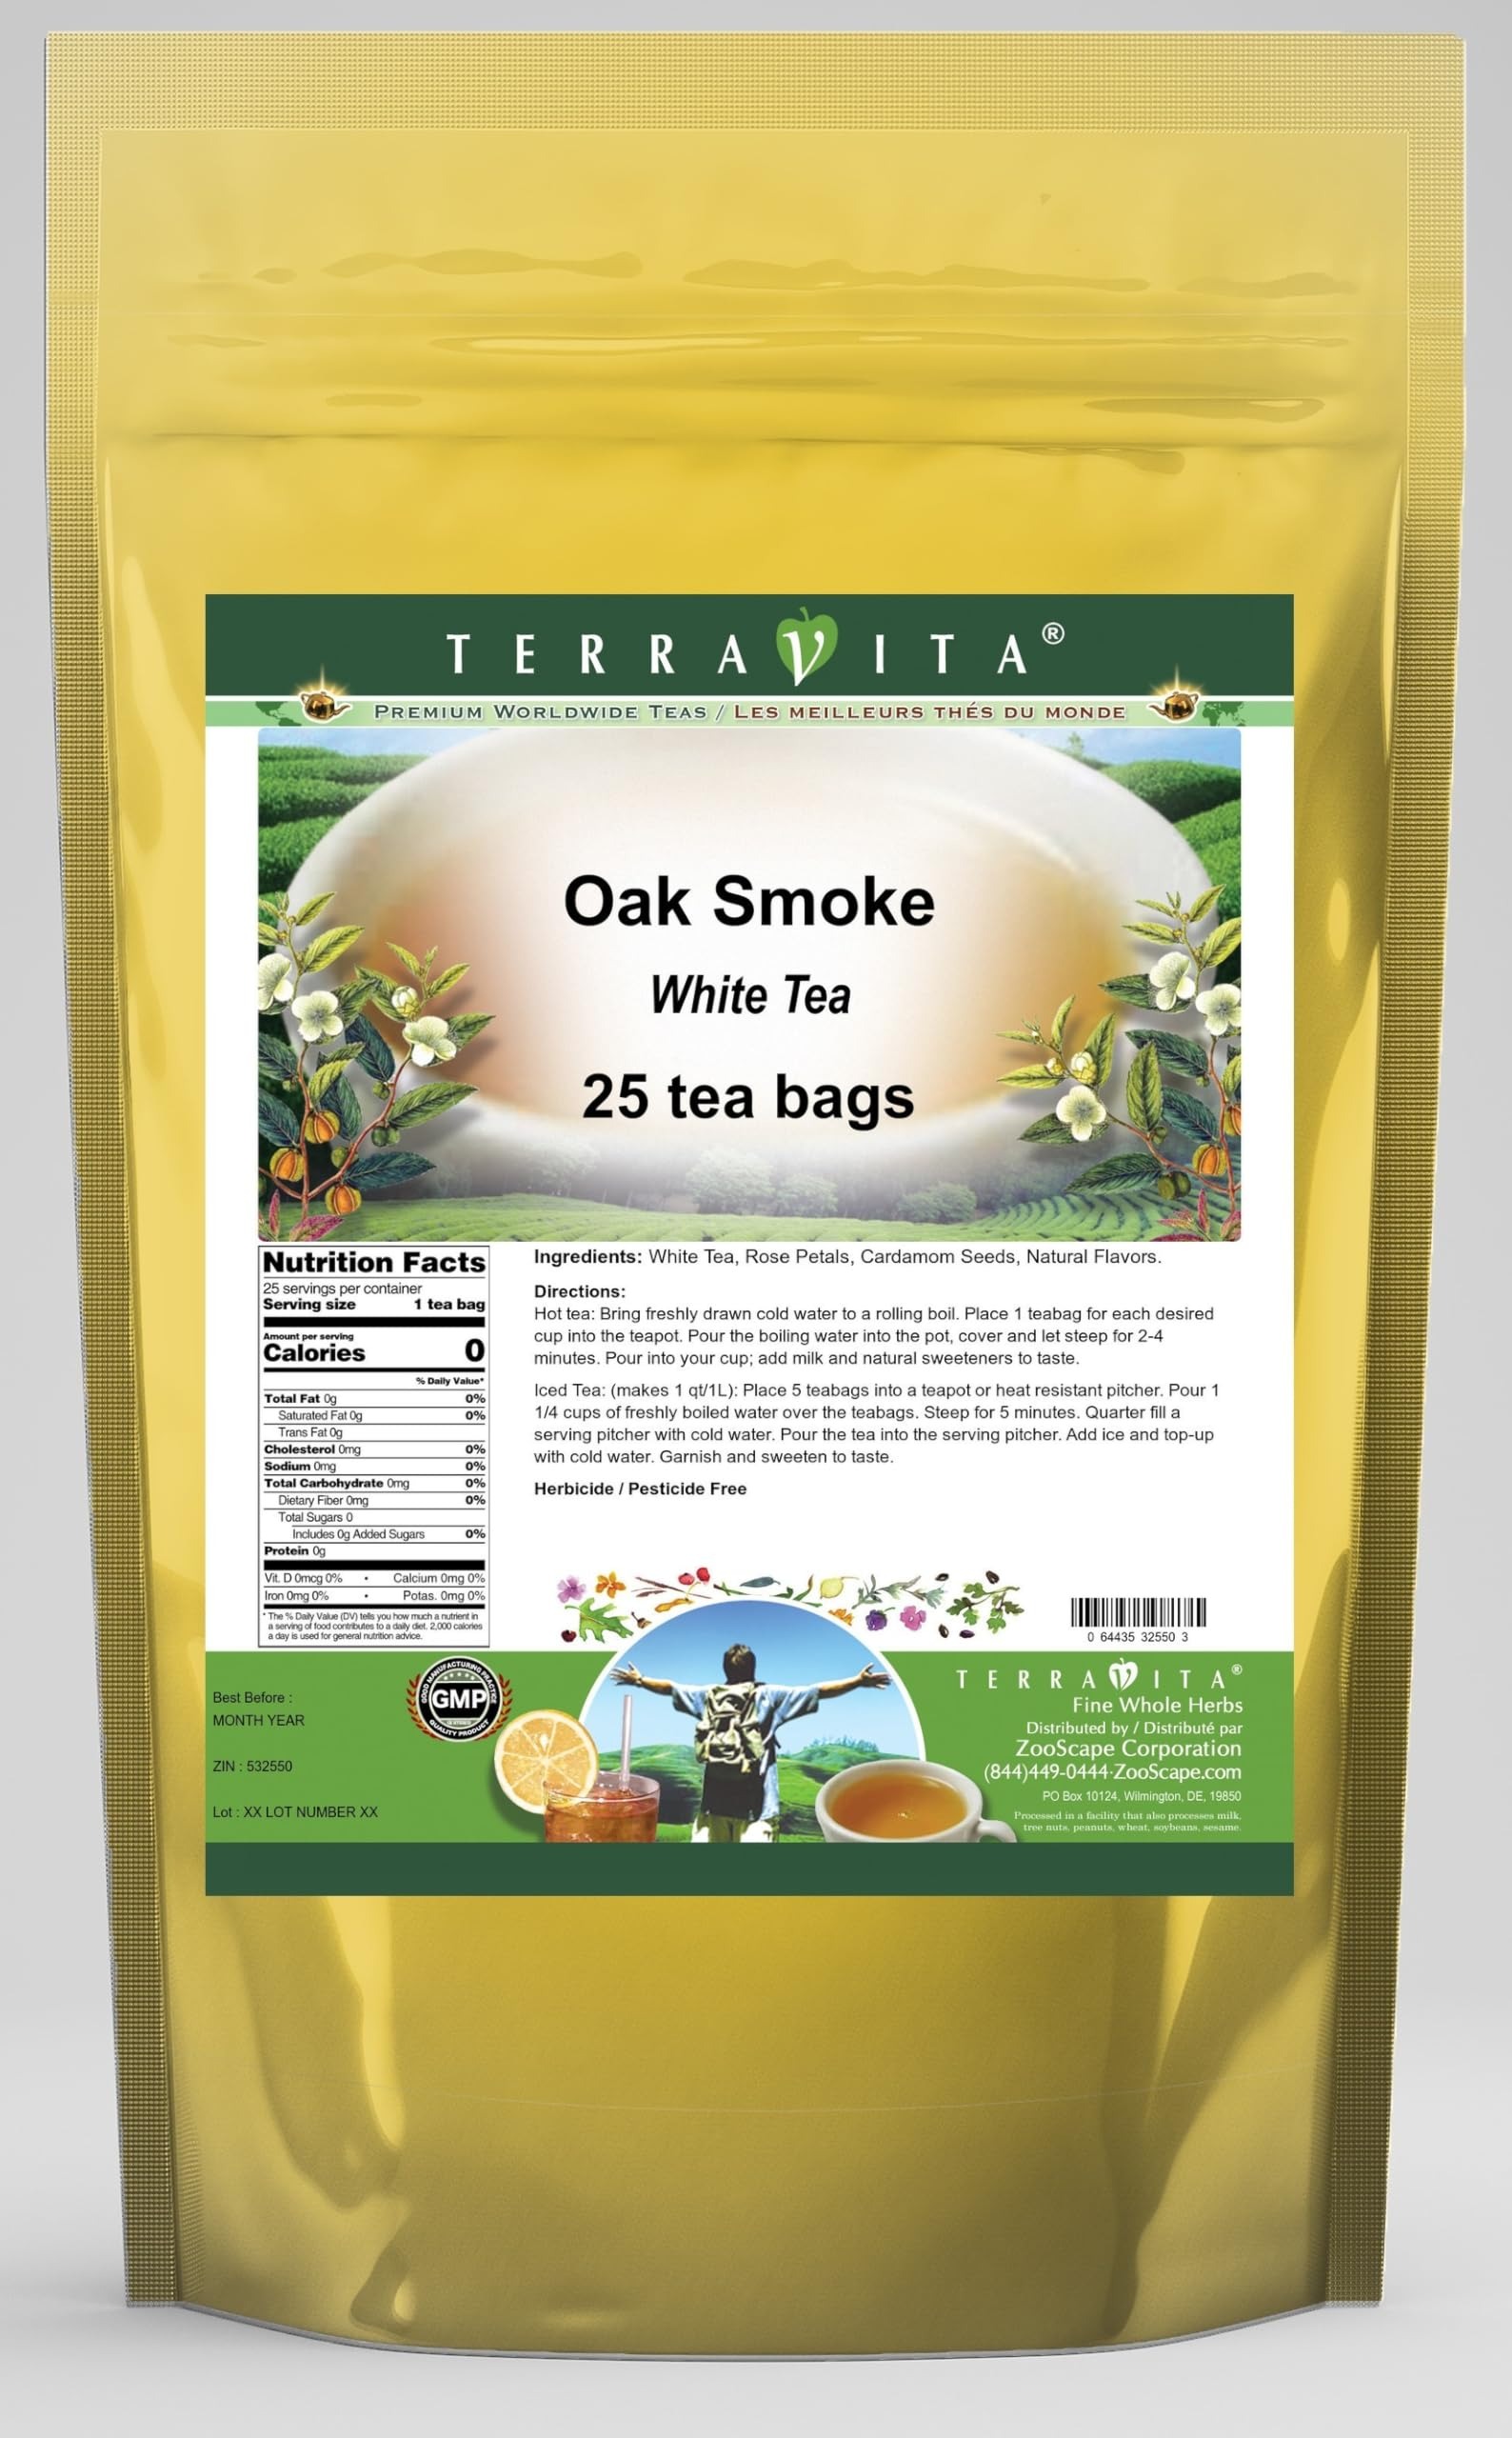
Item Name: Oak Smoke White Tea (25 tea bags, ZIN: 532550)
Bullet Point 1: Our Oak Smoke White Tea is a mouth-watering flavored White tea with Rose Petals and Cardamom Seeds that you can enjoy all year round! The aroma and Oak Smoke flavor is a delight! - Ingredients: White tea, Rose Petals, Cardamom Seeds and Natural Oak Smoke Flavor.
Bullet Point 2: No fillers.
Bullet Point 3: Manufacturer: TerraVita
Bullet Point 4: Size: 25 tea bags
Bullet Point 5: White Tea Bags - Packed in a convenient upright pouch!
Product Description: Our Oak Smoke White Tea is a mouth-watering flavored White tea with Rose Petals and Cardamom Seeds that you can enjoy all year round! The aroma and Oak Smoke flavor is a delight! - Ingredients: White tea, Rose Petals, Cardamom Seeds and Natural Oak Smoke Flavor. - Hot tea brewing method: Bring freshly drawn cold water to a rolling boil. Place 1 teabag for each desired cup into the teapot. Pour the boiling water into the pot, cover and let steep for 2-4 minutes. Pour into your cup; add milk and natural sweeteners to taste. - Iced tea brewing method: (to make 1 liter/quart): Place 5 teabags into a teapot or heat resistant pitcher. Pour 1 1/4 cups of freshly boiled water over the teabags. Steep for 5 minutes. Quarter fill a serving pitcher with cold water. Pour the tea into the serving pitcher. Add ice and top-up with cold water. Garnish and sweeten to taste. - TerraVita is an exclusive line of premium-quality, natural source products that use only the finest, purest and most potent ingredients found around the world. TerraVita is hallmarked by the highest possible standards of purity, potency, stability and freshness. All of our products are prepared with the highest elements of quality control, from raw materials through the entire manufacturing process, up to and including the moment that the bottles or bags are sealed for freshness and shipped out to you. Our highest possible standards are certified by independent laboratories and backed by our personal guarantee. - TerraVita exists to meet and ensure your family's health and wellness without the harmful effects of chemicals and health products. We strive to make all of our products affordable and reliable and are constantly searching the market to maintain our affordability and to look for new ways to serve you and th
Value: 25.0
Unit: Count

Price: 26.09